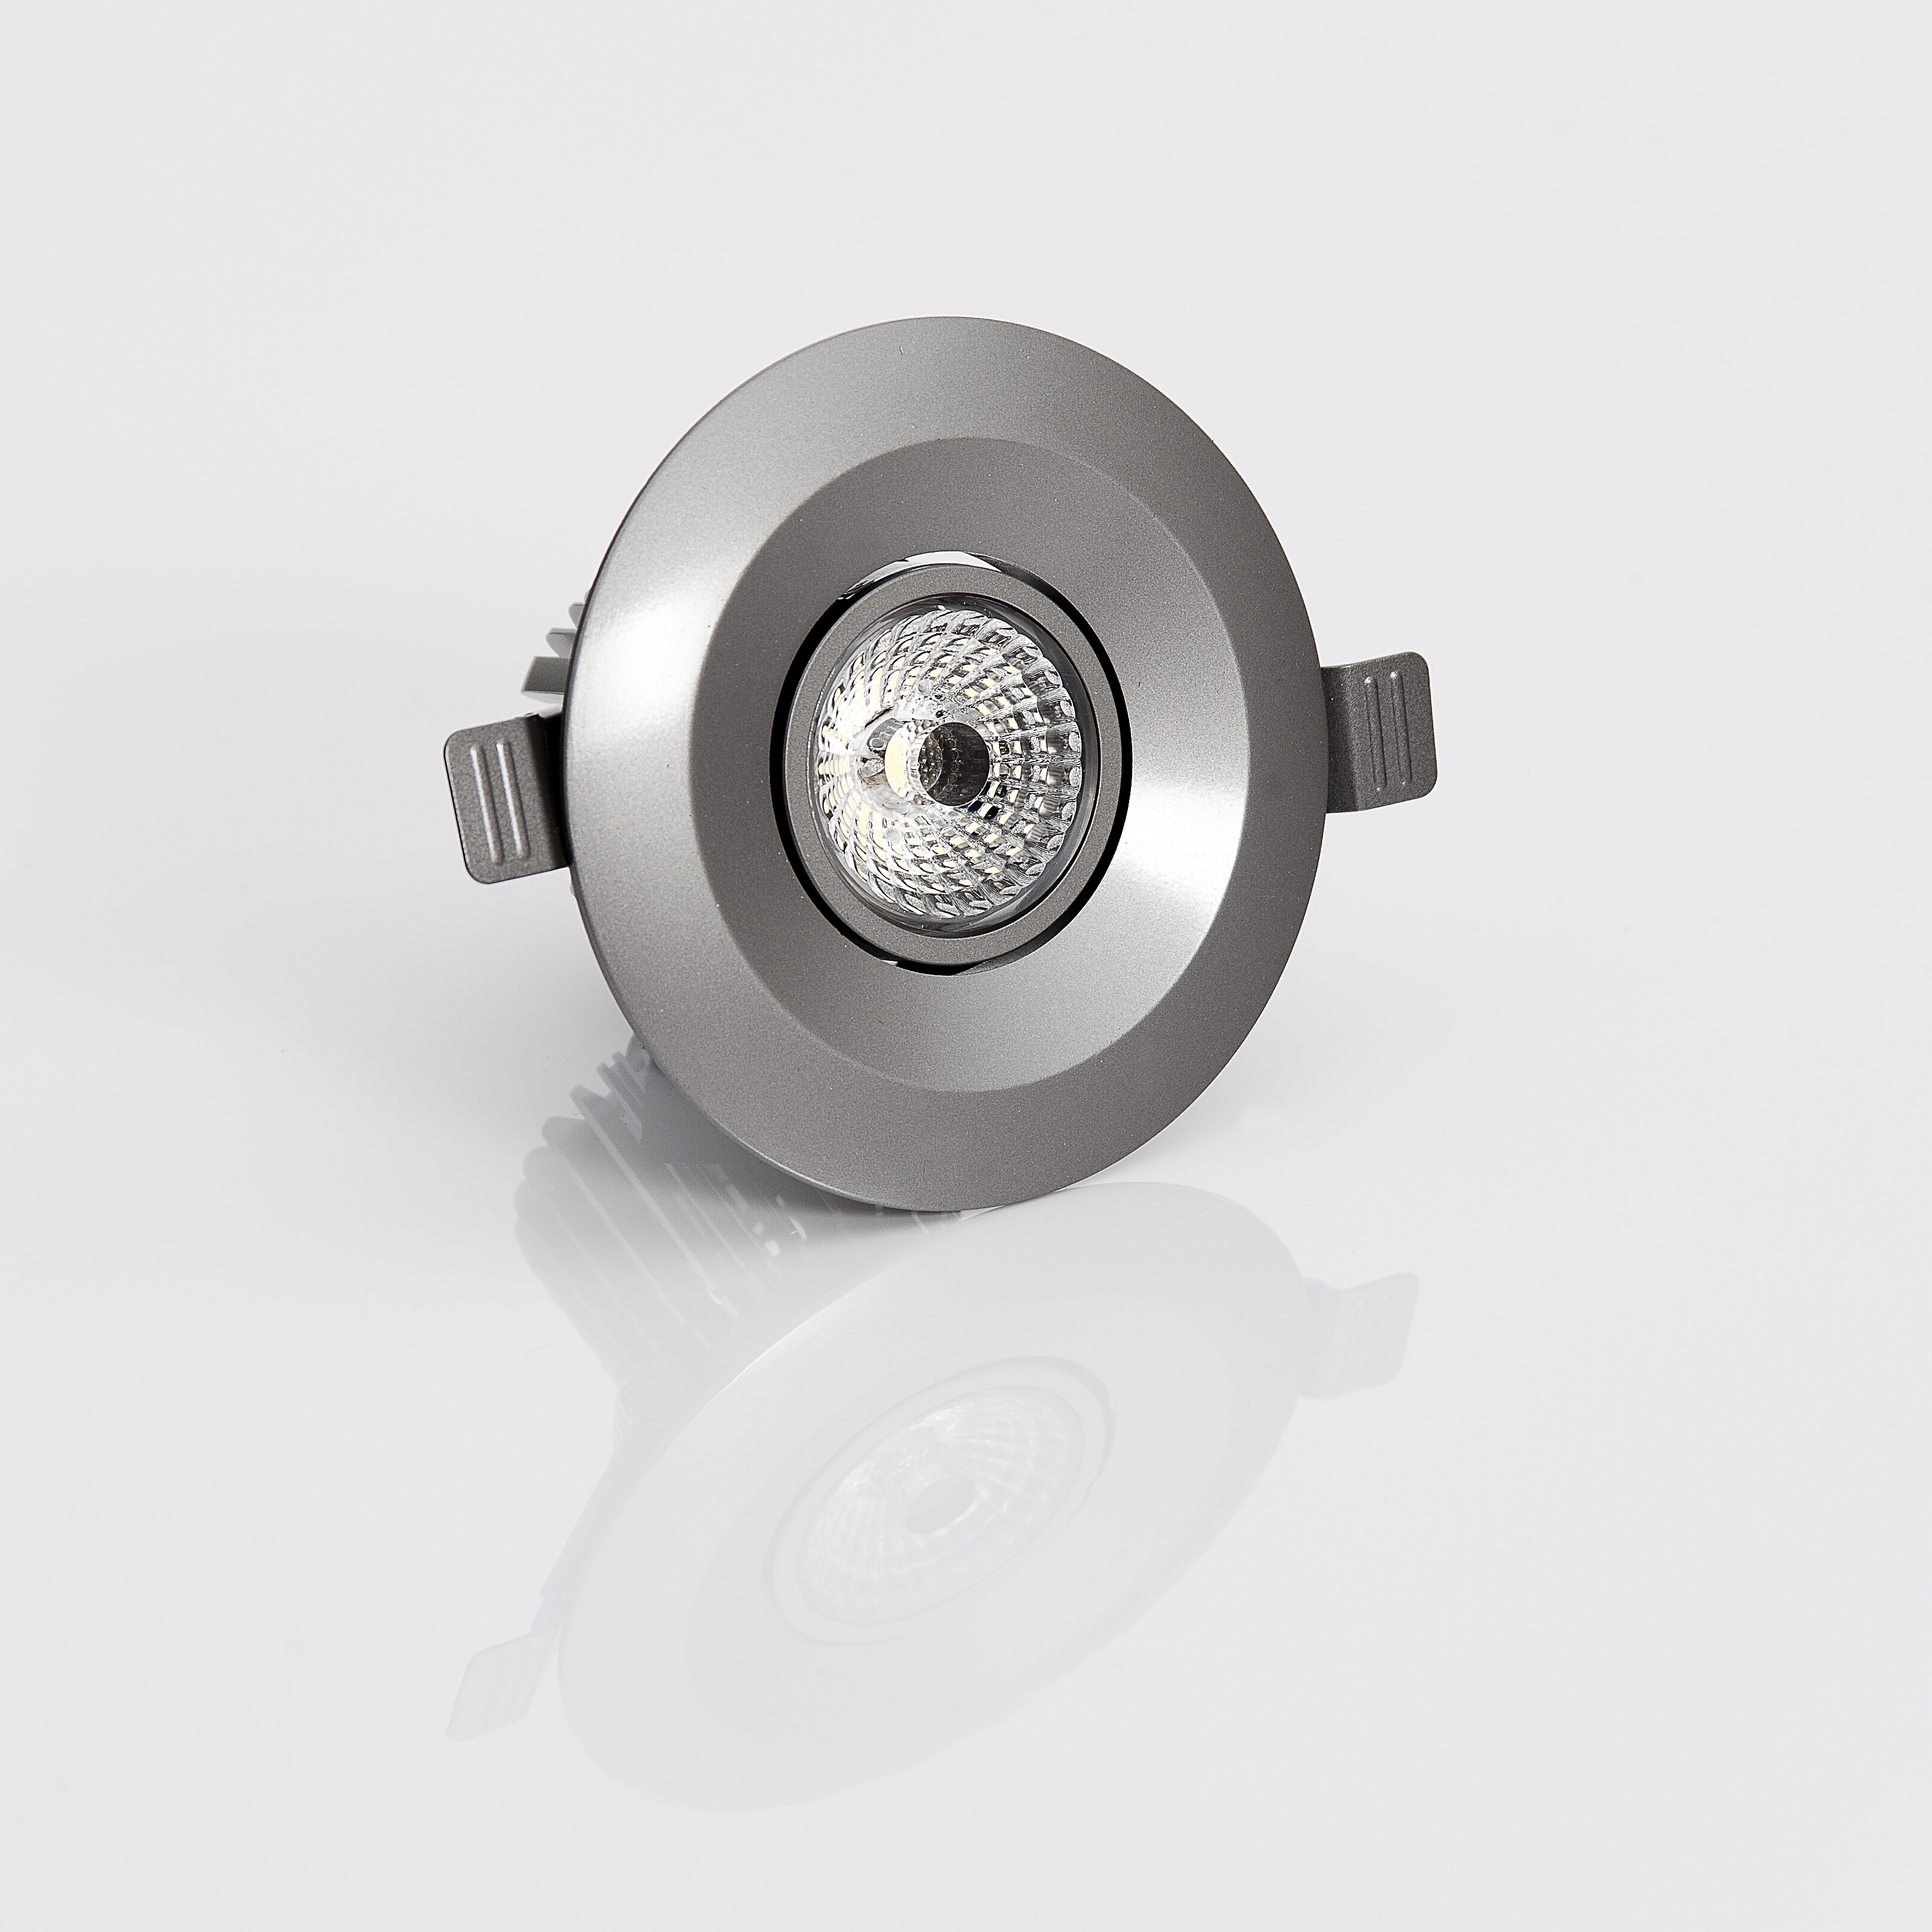
light, architecture, technology, home, decoration, lamp, electricity, lighting, energy, product, lights, focus, light fixture, saving, led, sconce, economic, ecological, low consumption